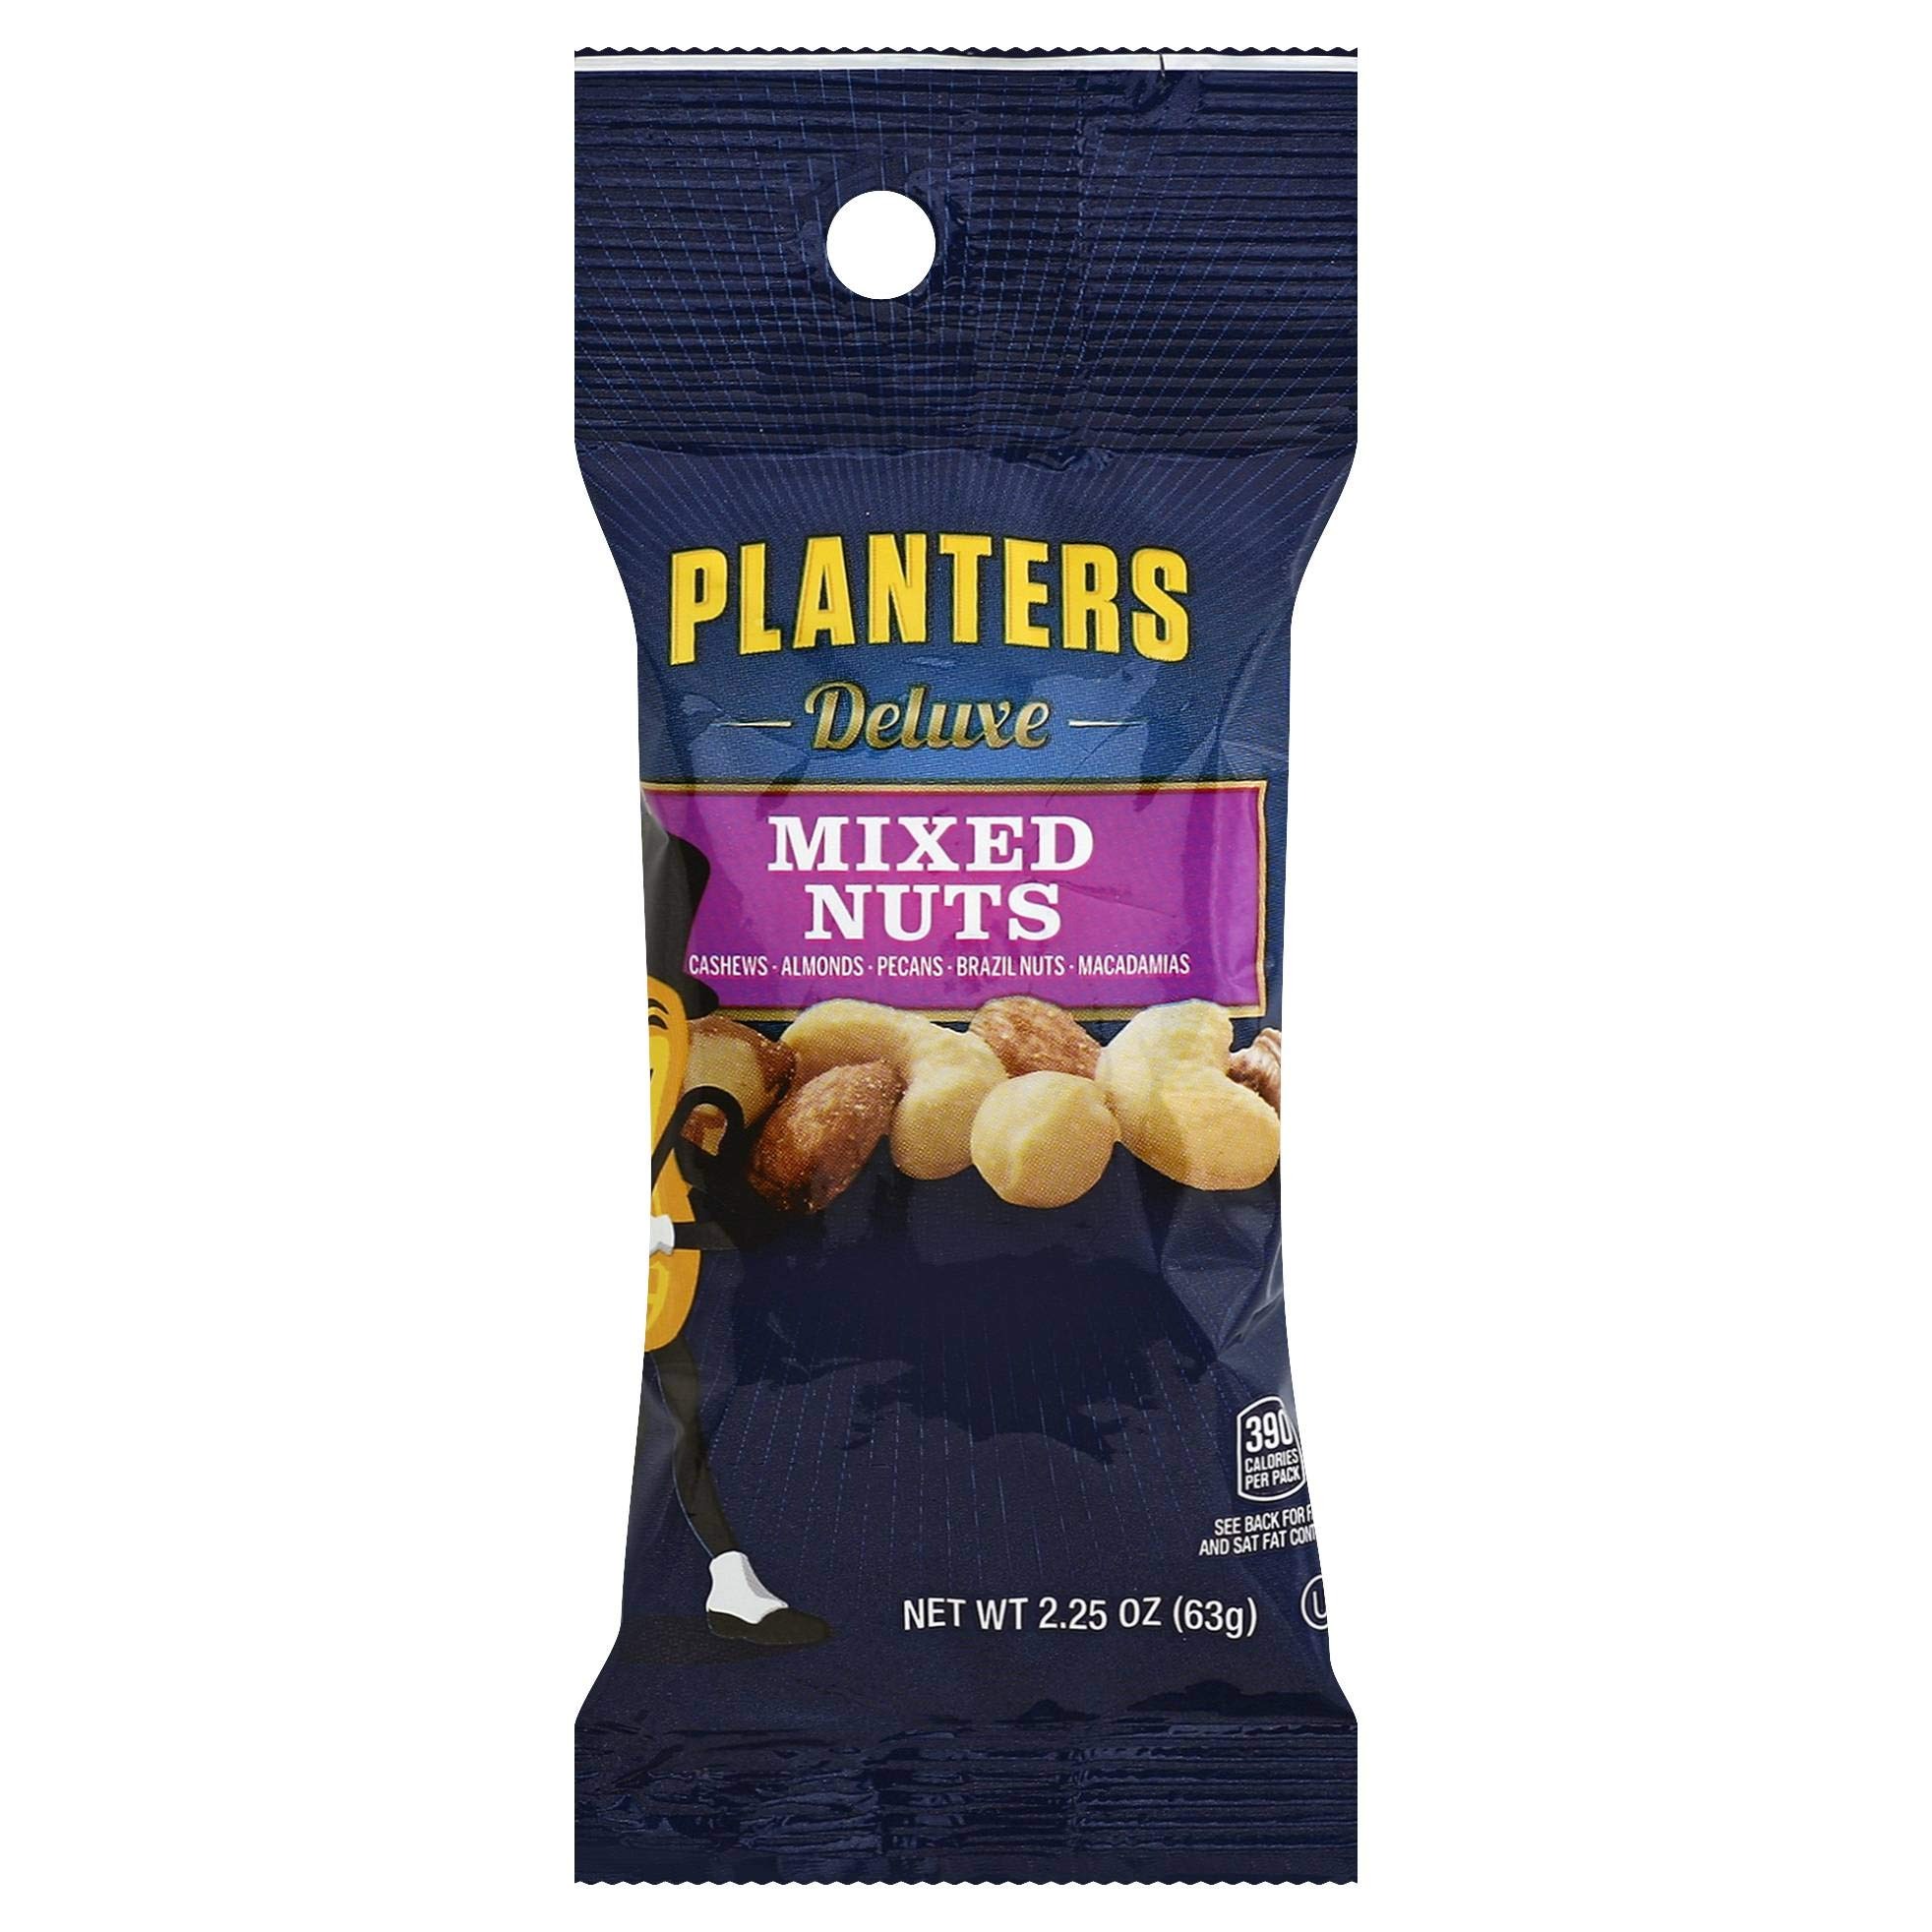
Item Name: Planters Deluxe Mixed Nut, 2.25 Ounce -- 72 per case. by N/A
Value: 1.0
Unit: Count

Price: 163.09